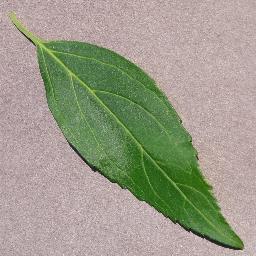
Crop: cherry
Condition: (including_sour)_healthy